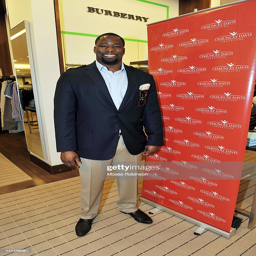
american football player attends suiting event .